Ian Hutchinson (motorcyclist)

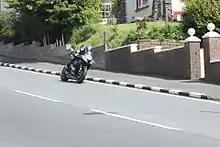
Hutchinson descends Bray Hill on his way to victory in the 2016 Junior TT

For the 2016 season, Hutchinson again campaigned the Yamaha YZF-R6 in the Supersport Class. Hutchinson opened his account at the 2016 North West 200 by taking 2nd place behind Alastair Seeley in the opening Supersport race on the TTC Yamaha YZF-R6.